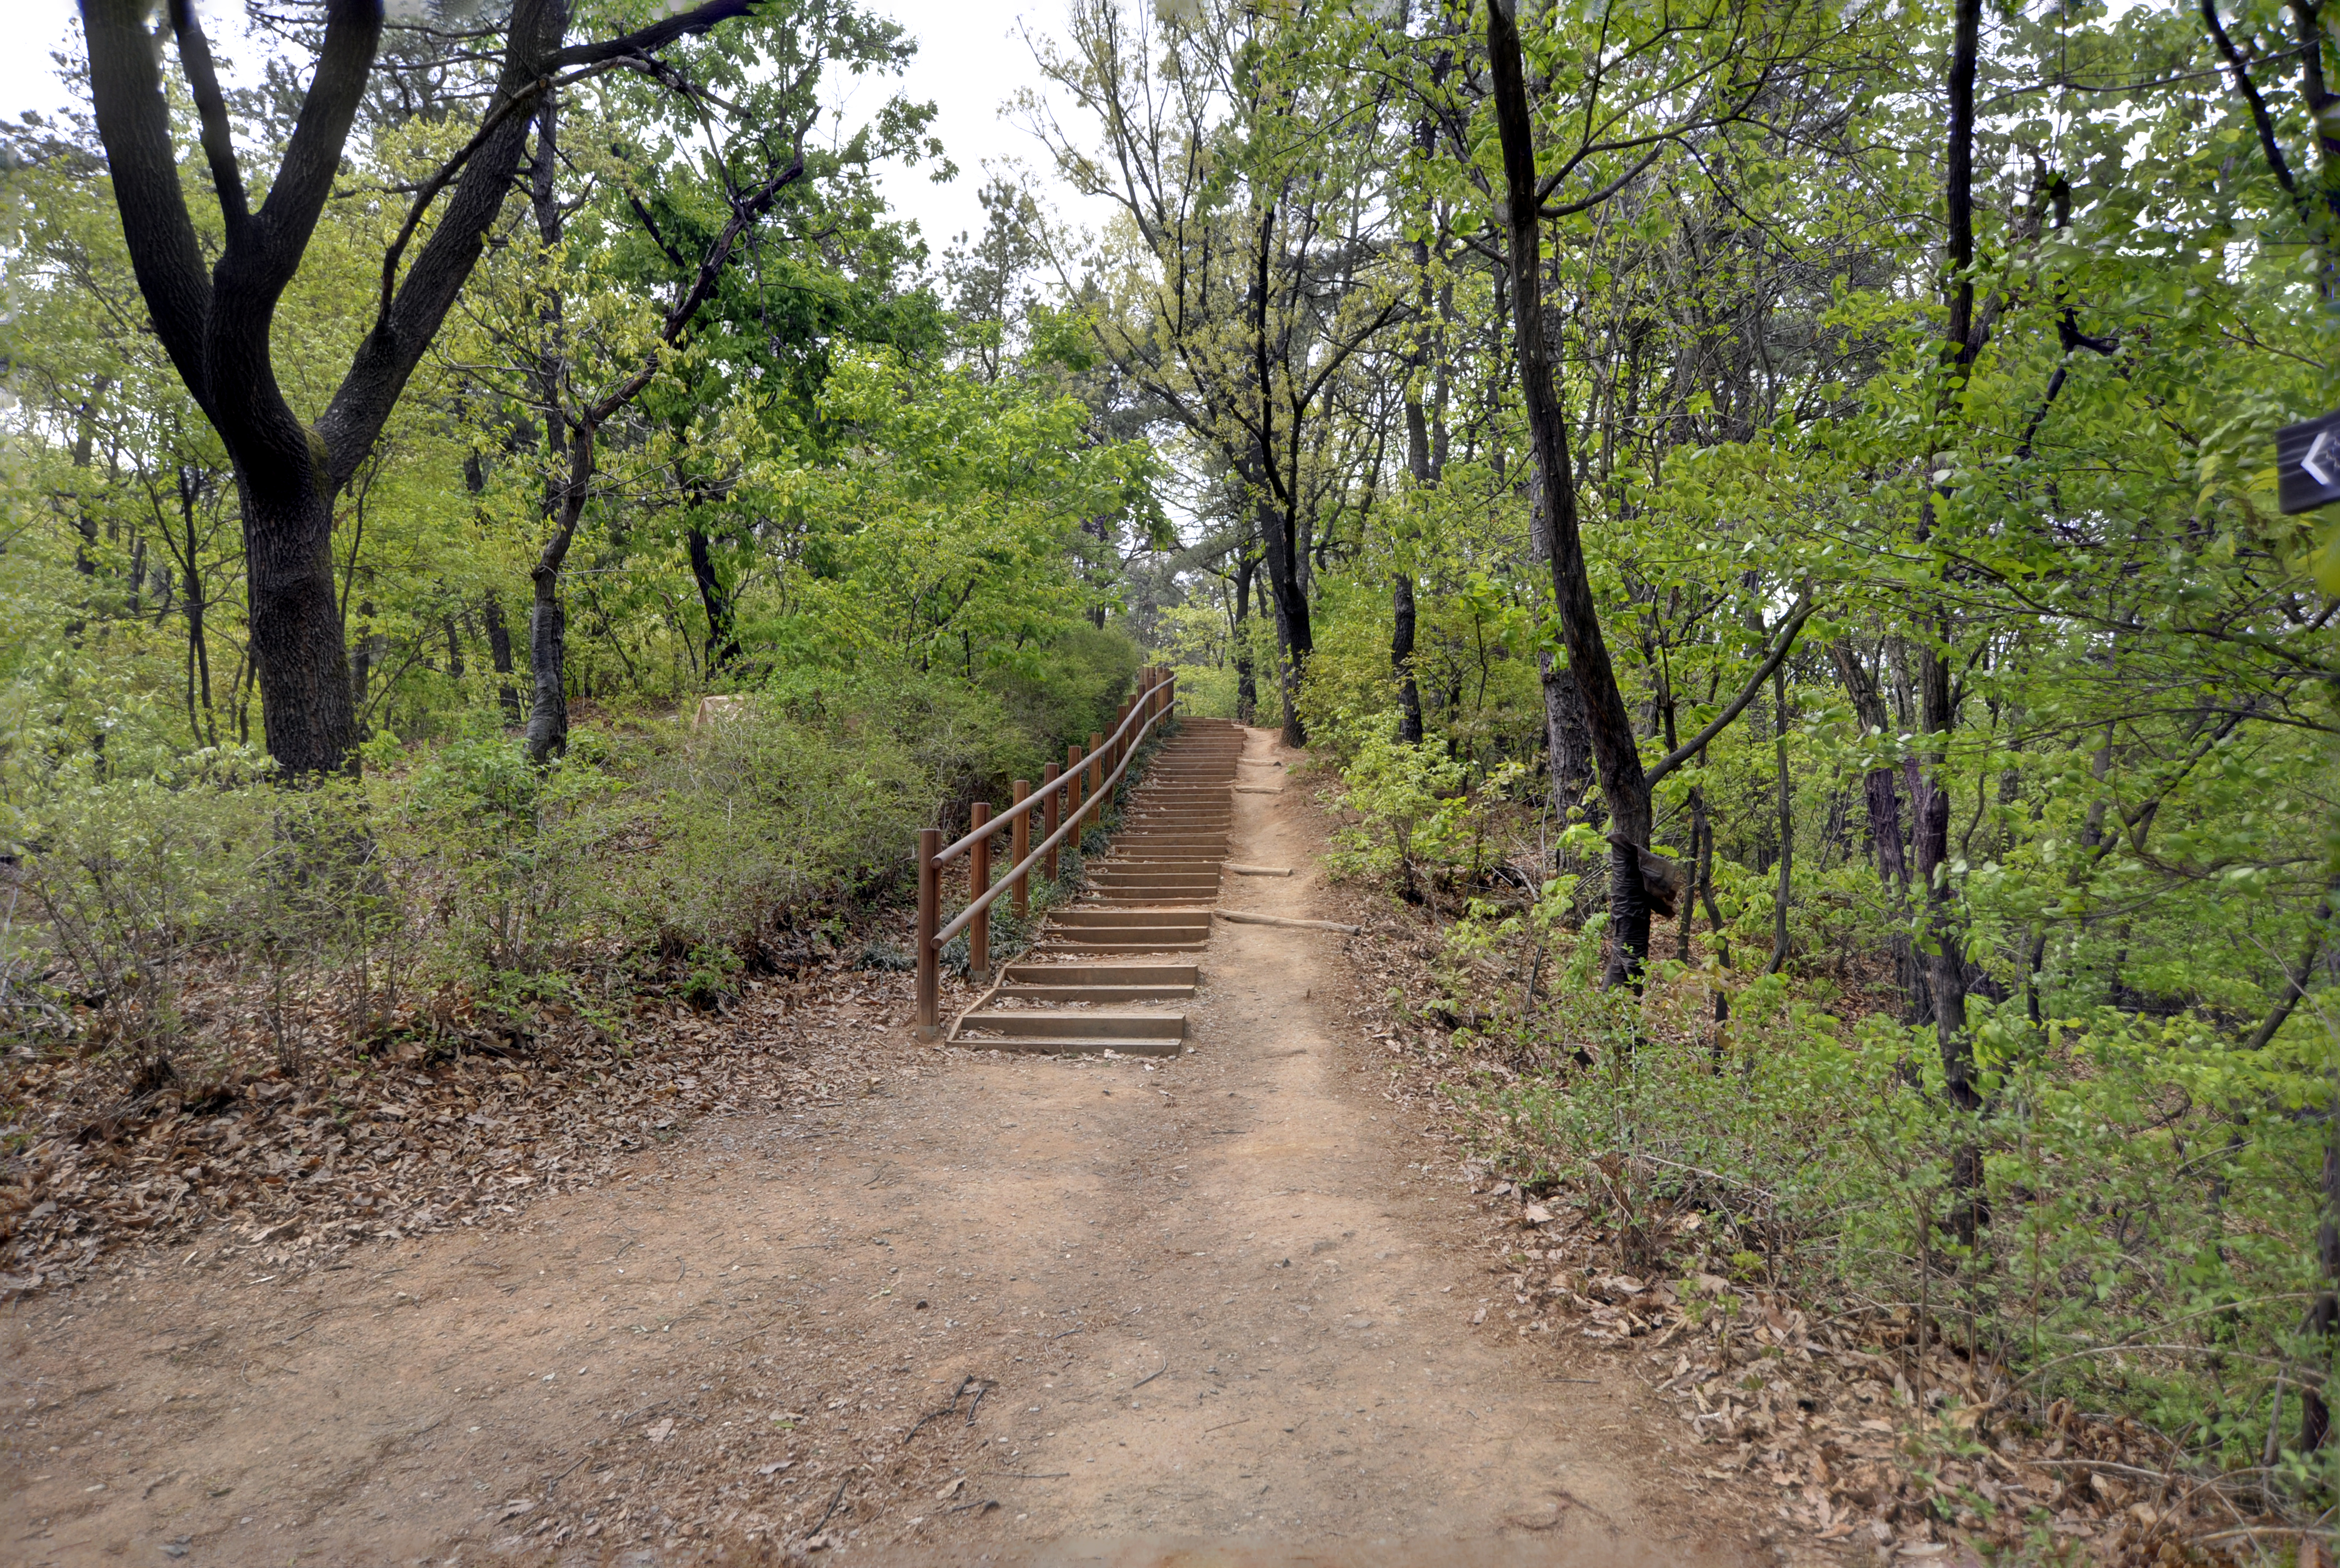
seoul, forest, trail, tree, dirt road, natural environment, nature reserve, vegetation, woodland, path, thoroughfare, natural landscape, road, biome, woody plant, plant, spring, state park, infrastructure, temperate broadleaf and mixed forest, Northern hardwood forest, plant community, grass, jungle, lane, old growth forest, soil, grove, nonbuilding structure, wood, landscape, road surface, walkway, national park, temperate coniferous forest